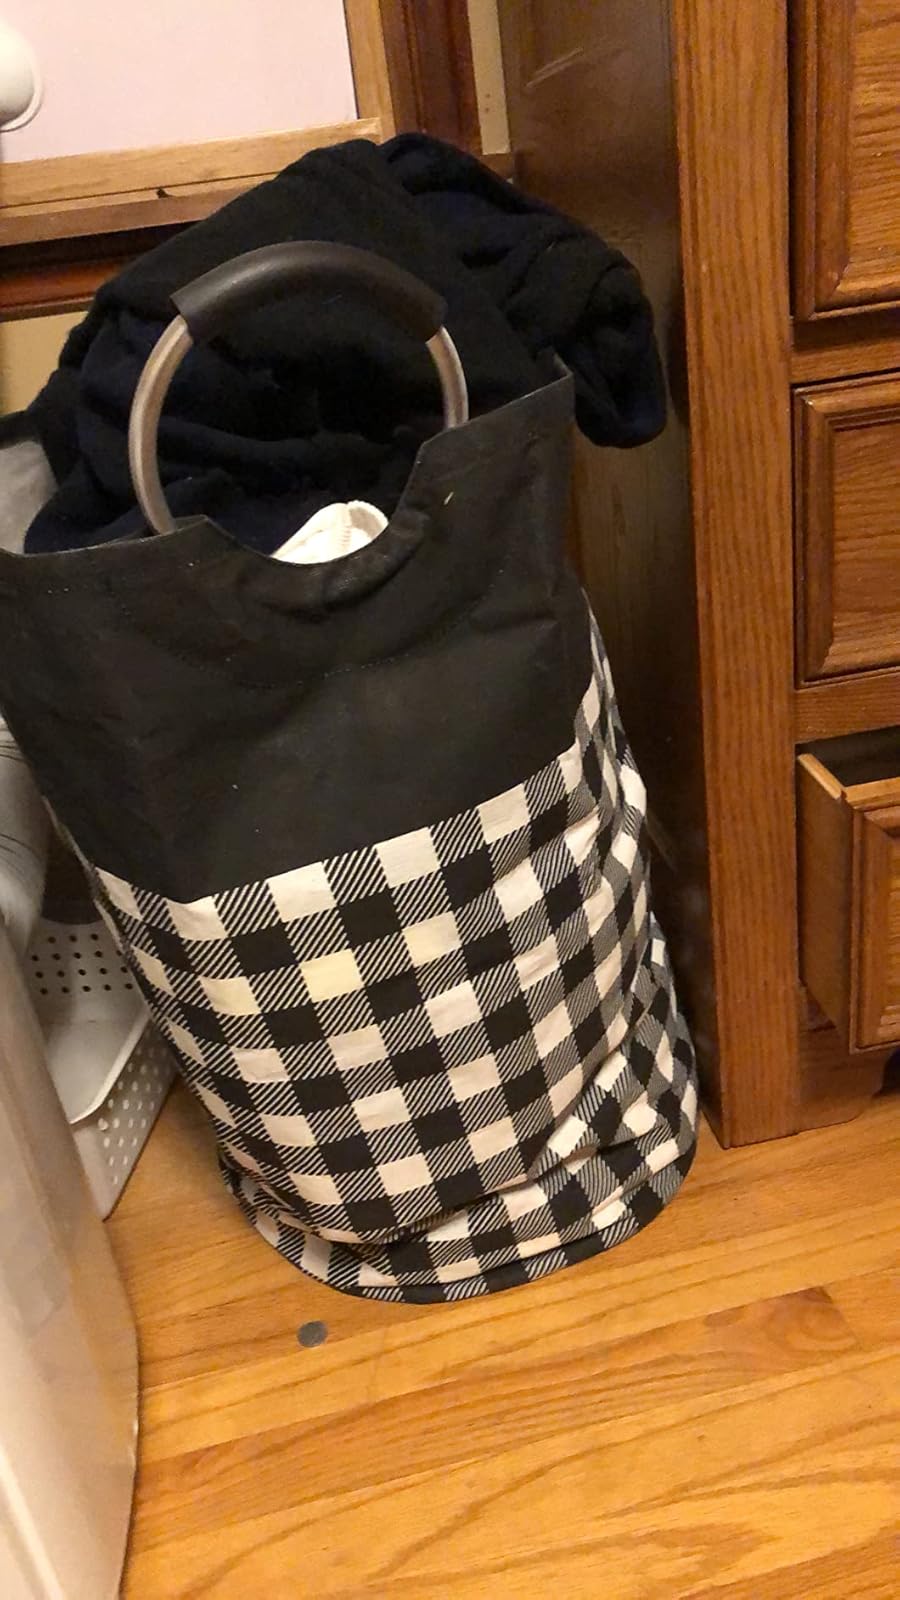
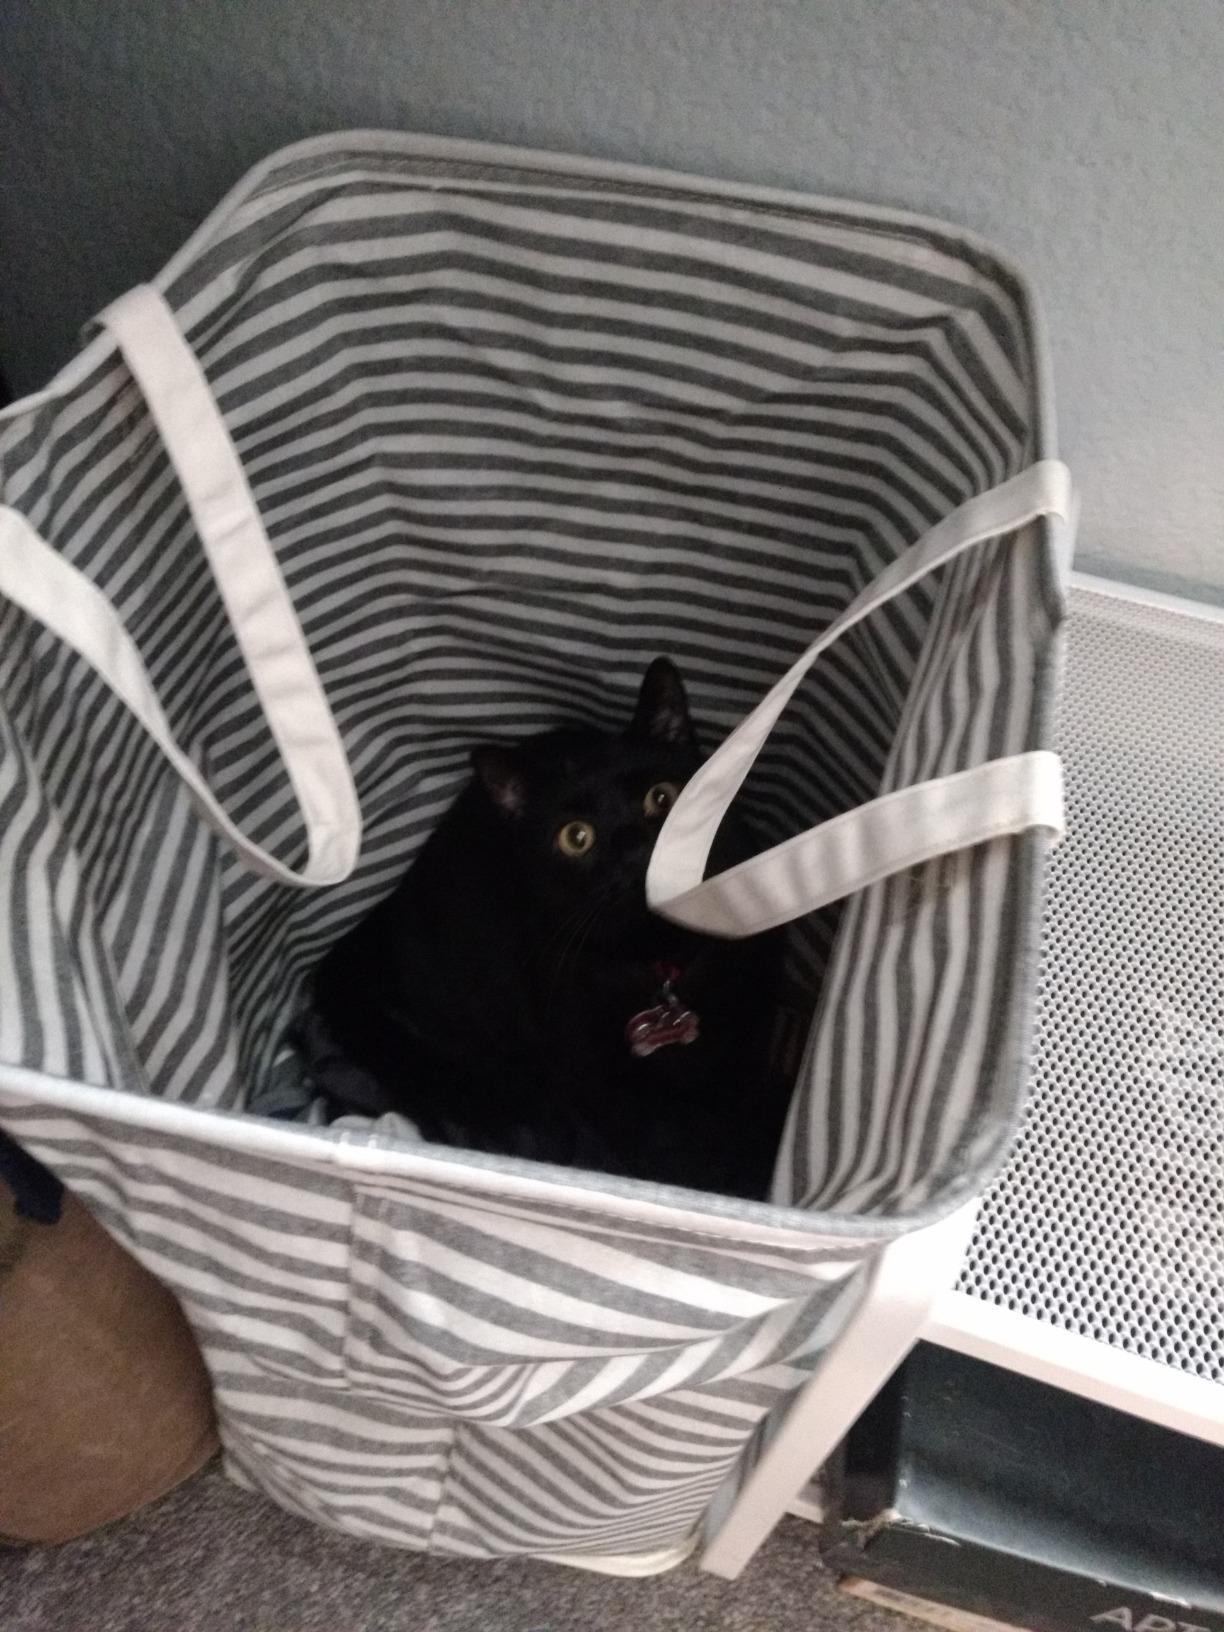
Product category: items_hamper
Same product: no